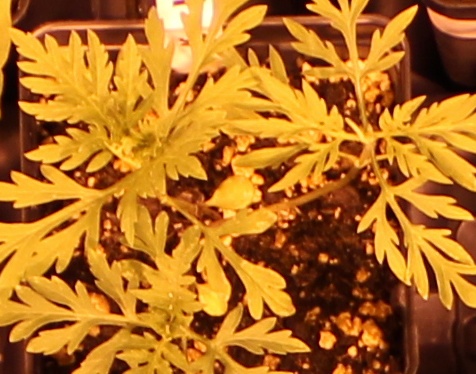
Label: Ragweed